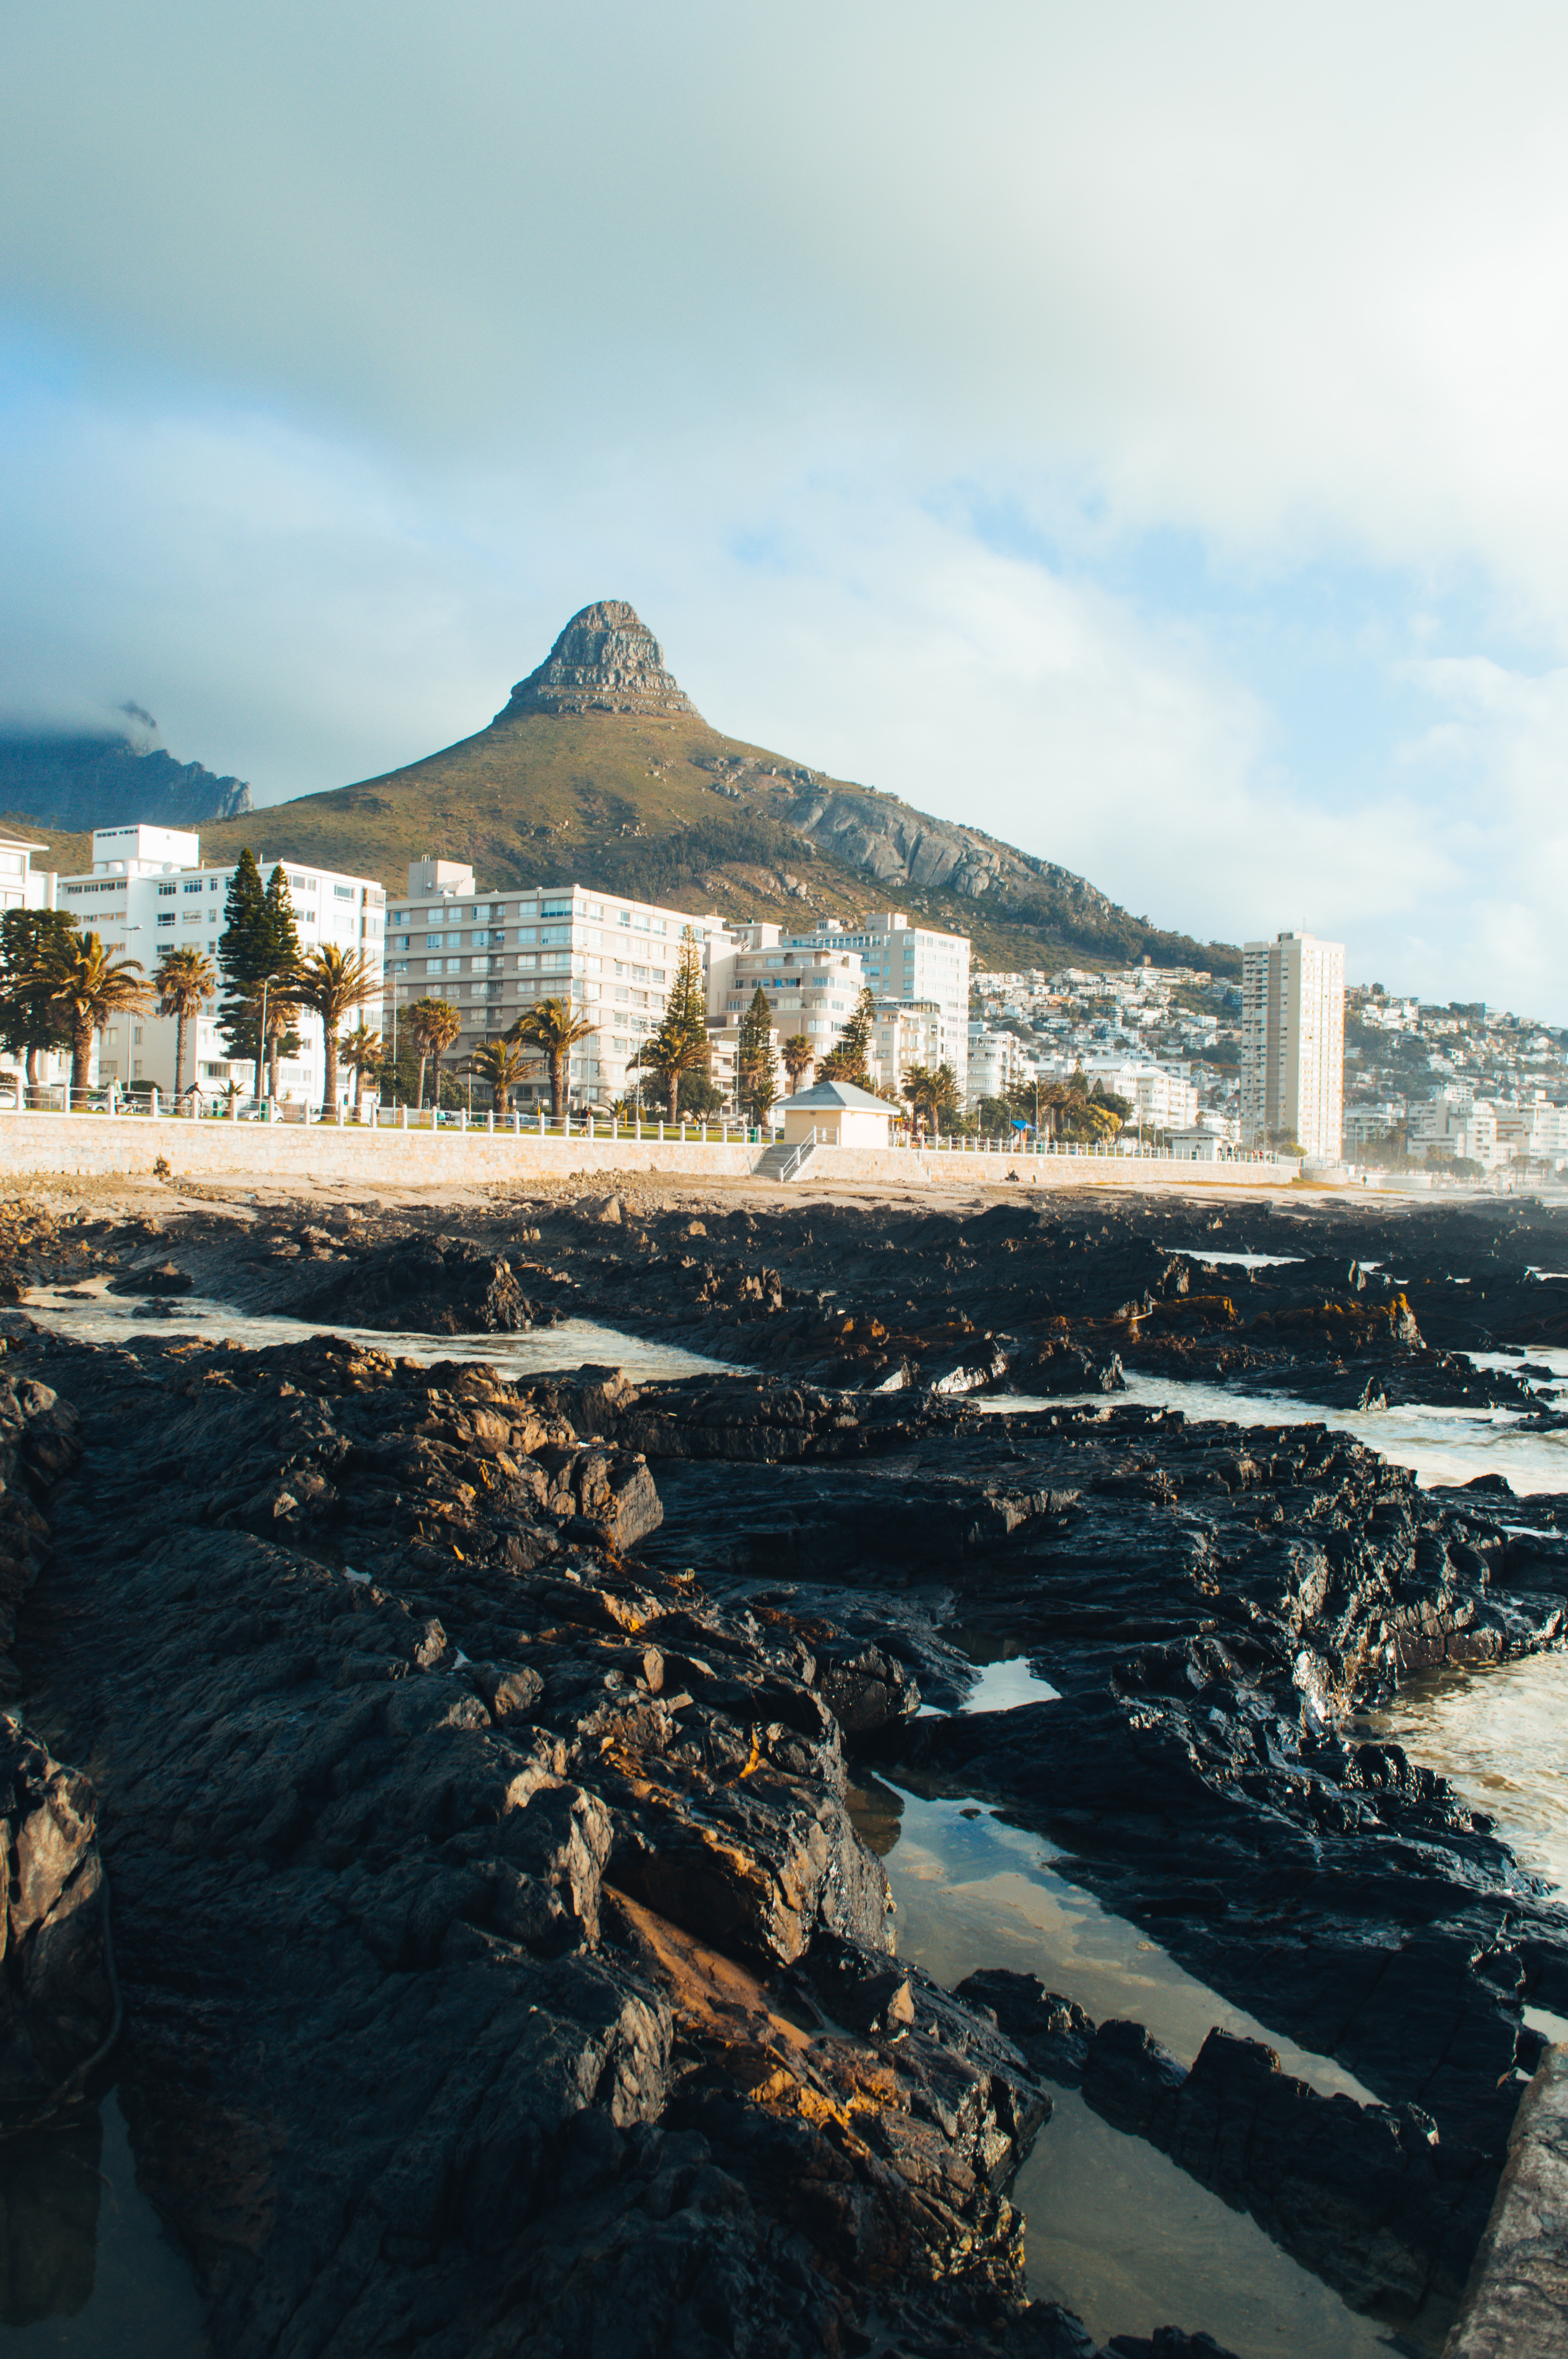
beach, sea, coast, water, rock, ocean, snow, winter, shore, wave, cityscape, ice, reflection, tower, bay, landmark, aerial photography